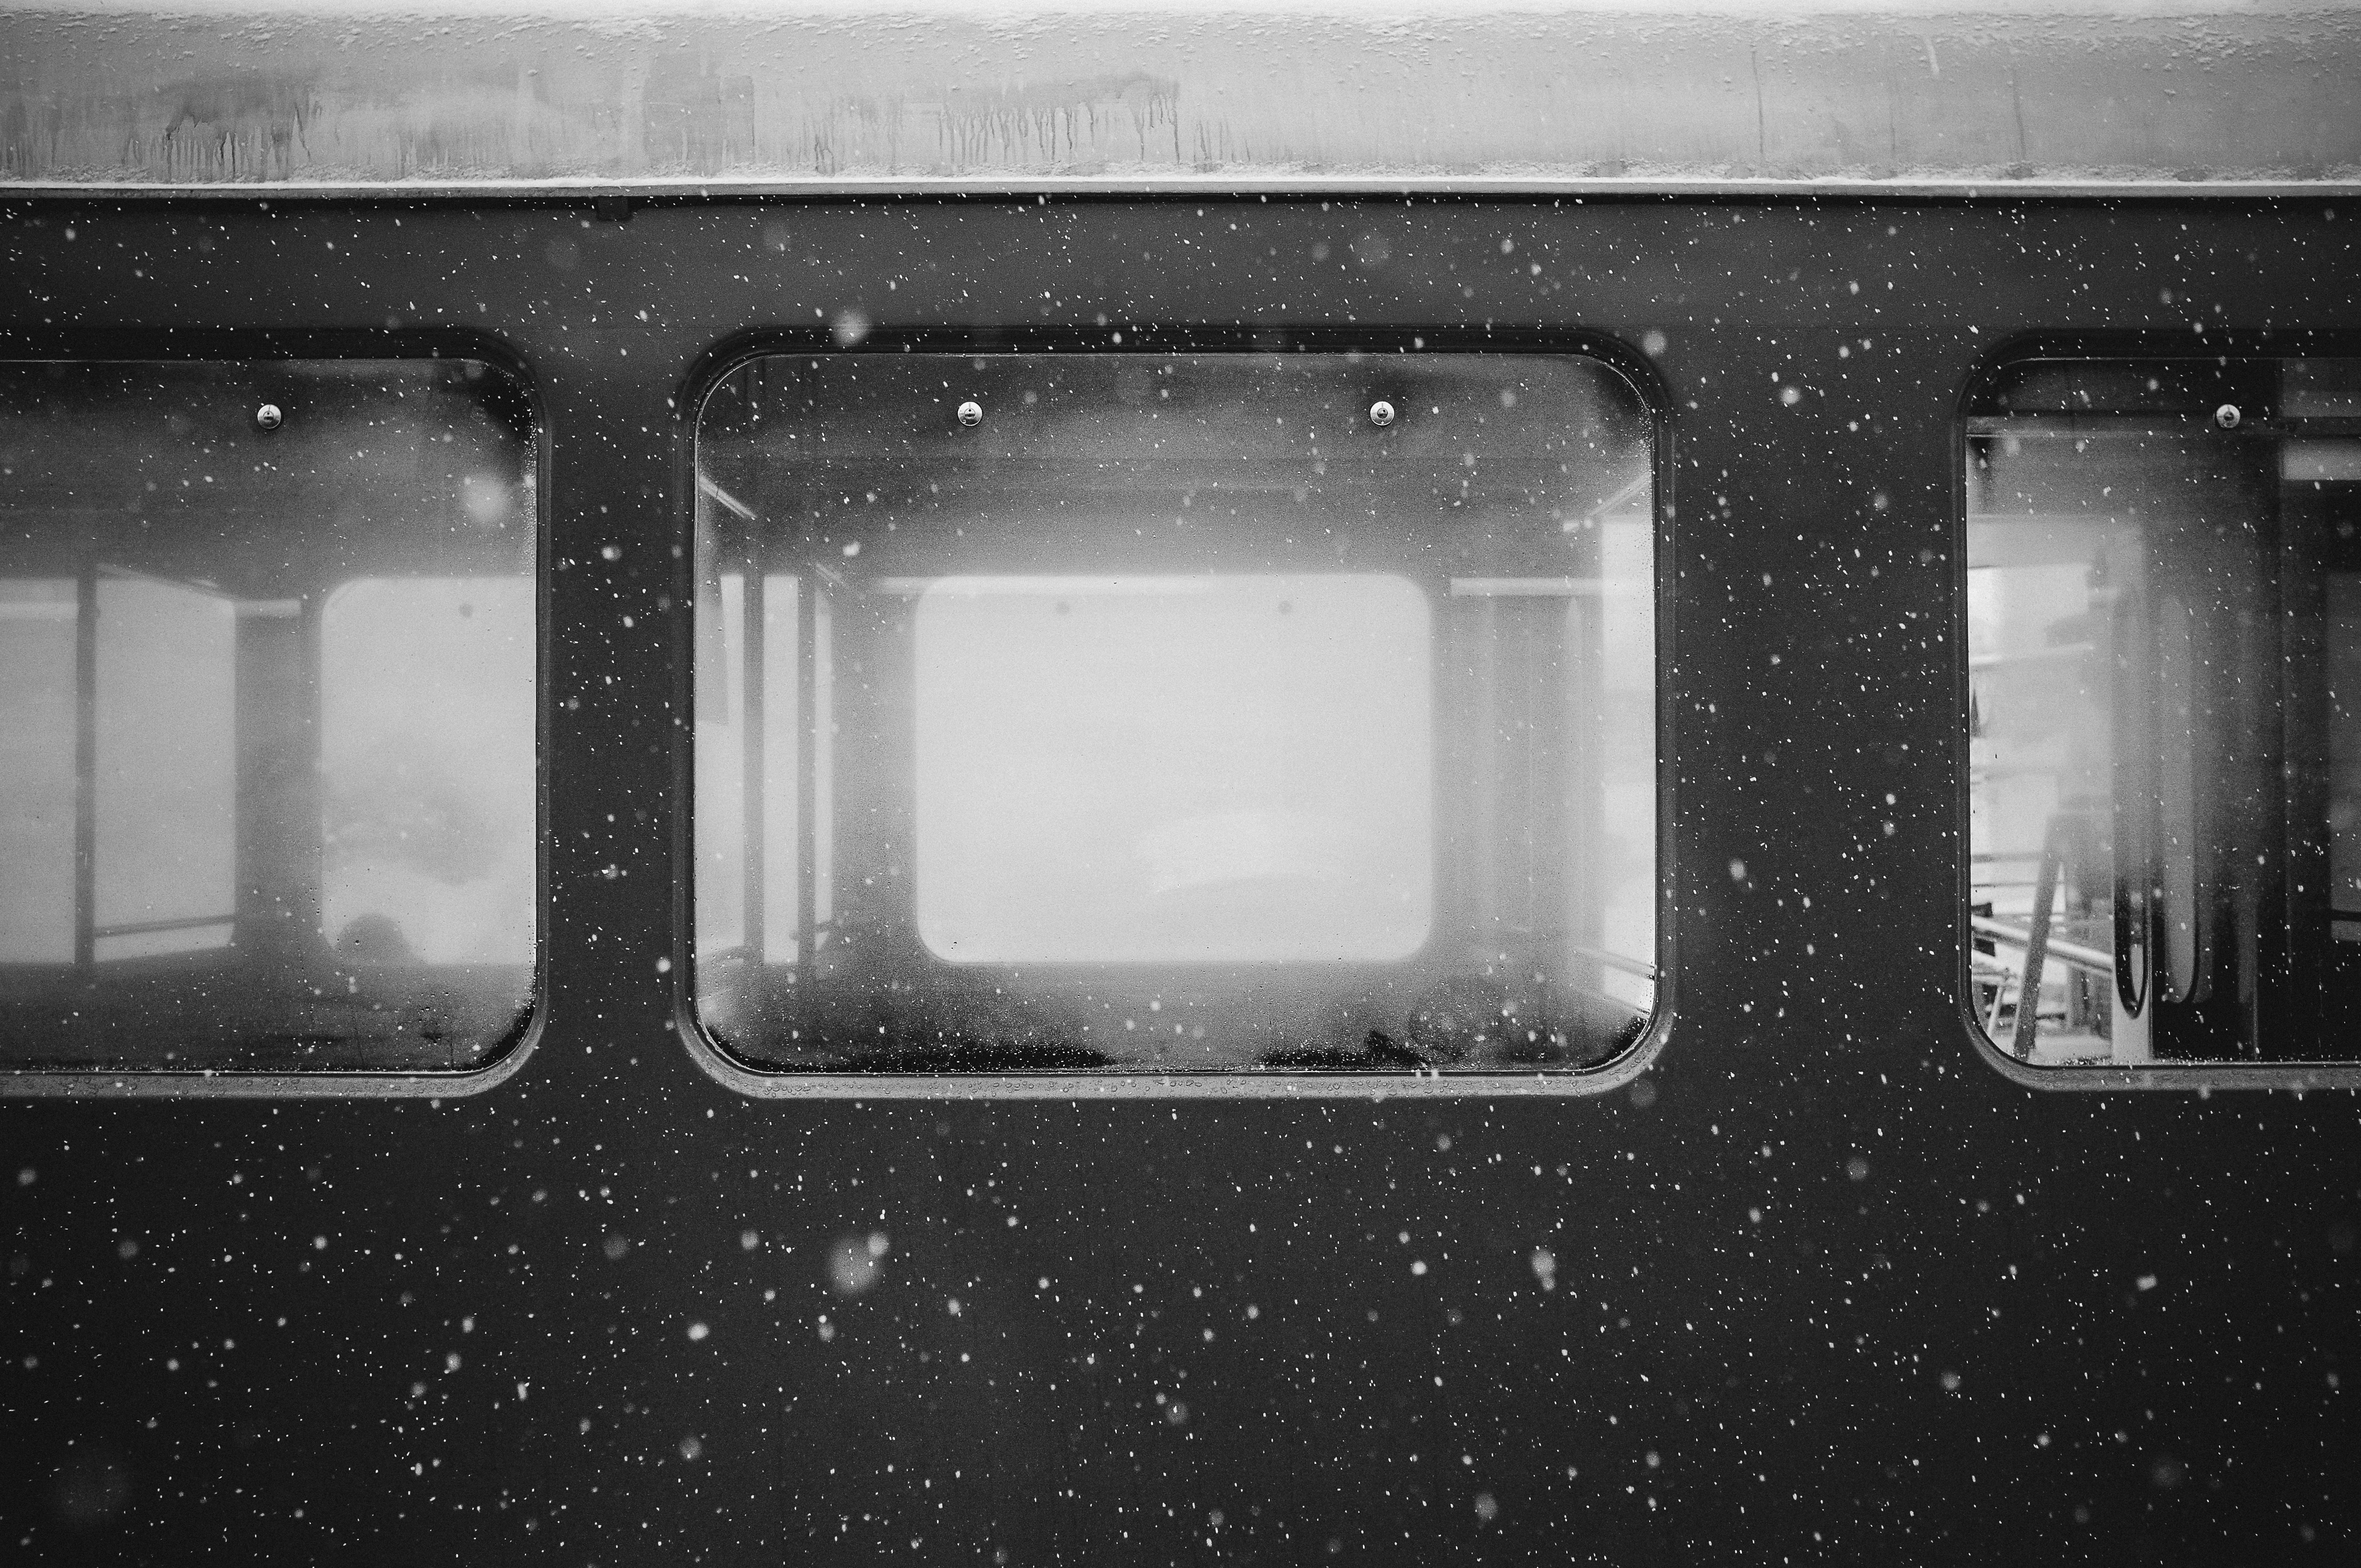
snow, cold, winter, light, black and white, white, photography, window, number, train, darkness, black, monochrome, public transportation, raindrops, shape, snowflakes, drops of water, monochrome photography